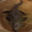
Label: crocodile